Healthcare in Israel

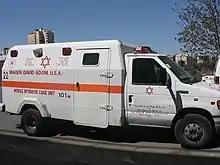
Magen David Adom armored mobile intensive care unit

, there were 3.1 professionally active physicians per 1000 population in Israel, which is a higher ratio than the U.S. and Japan. , there were 34,231 registered physicians in Israel, 25,637 under the age of 65, 30,683 under the age of 75. There are over 10,000 more physicians in Israel who are licensed but not practicing (working in other fields, retired). About forty percent of Israeli physicians are women. Between 2000 and 2009 the OECD reports no growth in the physician per capita ratio in Israel compared to a global average of 1.7% growth in developed countries. There are also severe physician shortages in specific specialties, such as anesthesia, general surgery, geriatrics, and primary care